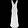
Label: Dress